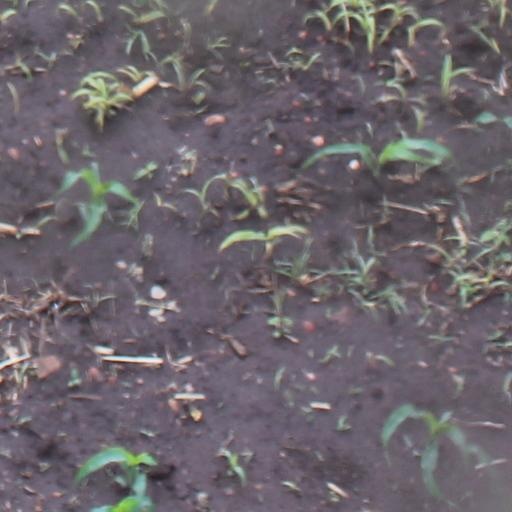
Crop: maize; corn